Alex Badeh

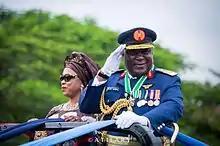
Alex Badeh's pulling out parade

Air Chief Marshal Badeh retired in July 2015. In line with Military tradition a Pulling-Out parade was held at the Mogadishu cantonment Abuja where Air Chief Marshal Badeh gave his valedictory speech before proceeding to his home state.